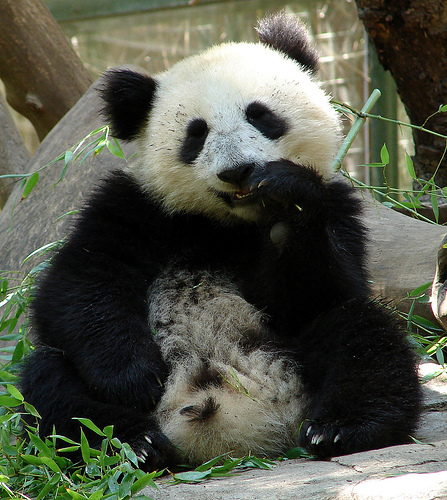
Label: pandas